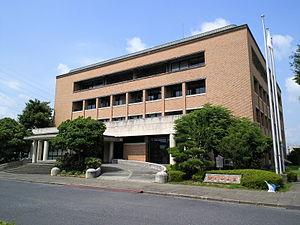
Hino est un bourg du district de Gamō, situé dans la préfecture de Shiga, au Japon.